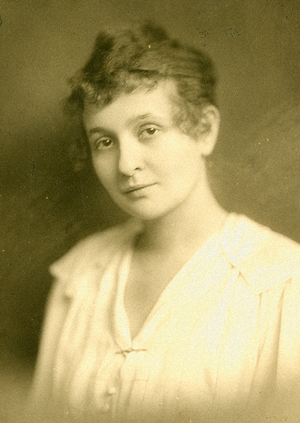
Milada Skrbková est une joueuse de tennis tchécoslovaque des années 1920.